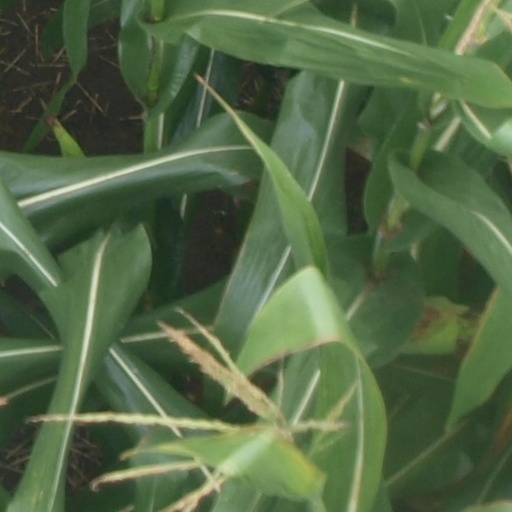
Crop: maize; corn